Dinkelland

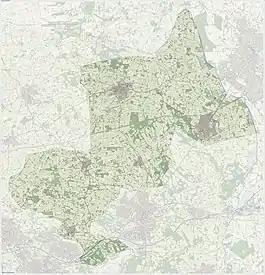
"Dutch Topographic map of the municipality of Dinkelland, June 2015"

Dinkelland is a municipality in the eastern Netherlands. For a short time it was known as Denekamp (one of its component towns) until it was renamed in 2002.